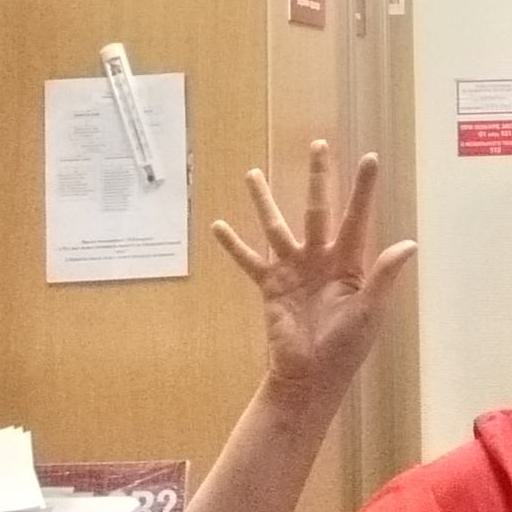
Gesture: palm